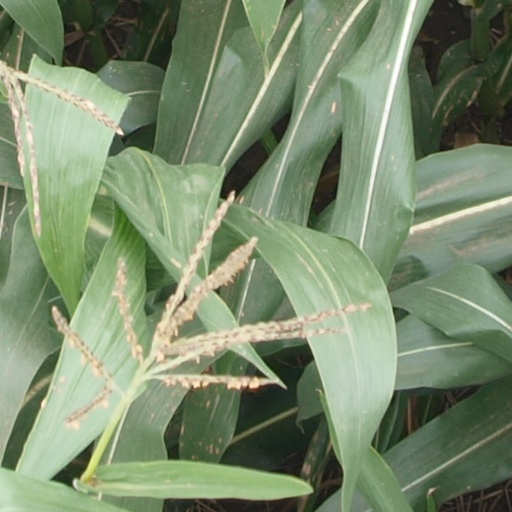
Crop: maize; corn